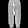
Label: Trouser